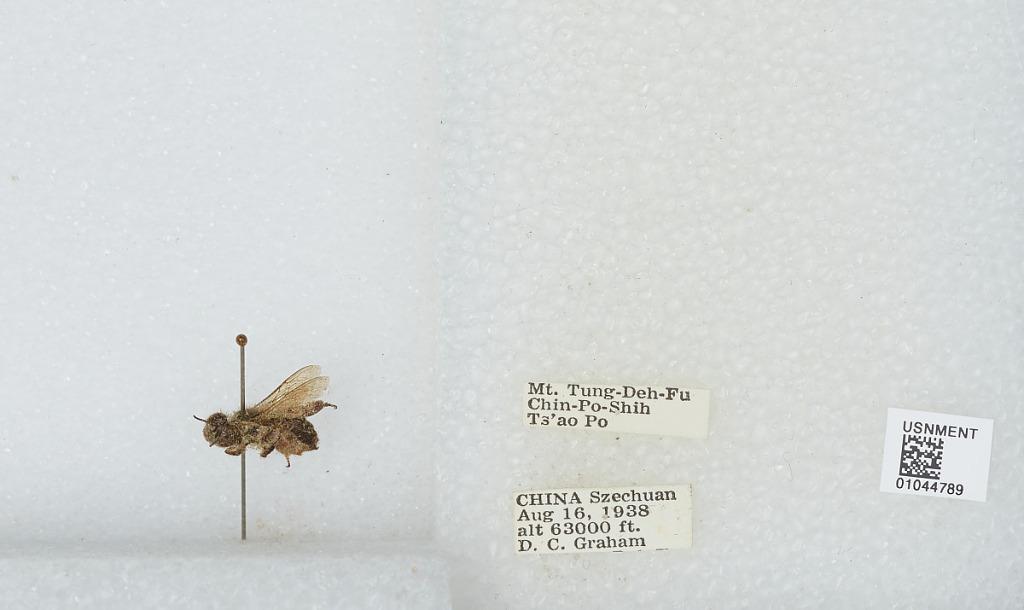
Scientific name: Bombus sp.
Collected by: D. Graham
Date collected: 1938-8-16
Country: China
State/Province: Sichuan
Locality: Mt. Tung-Deh-Fu Chin-Po-Shih Ts'ao Po